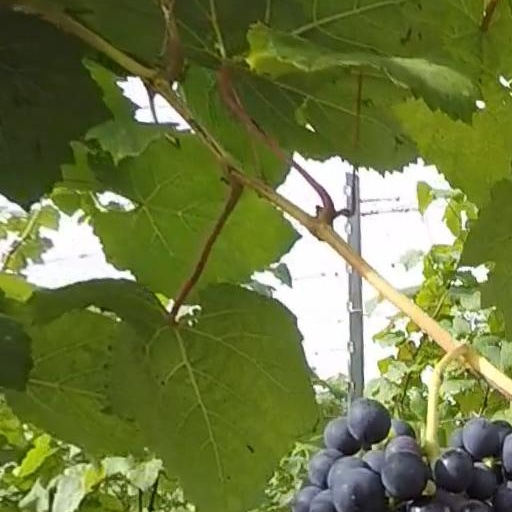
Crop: grape